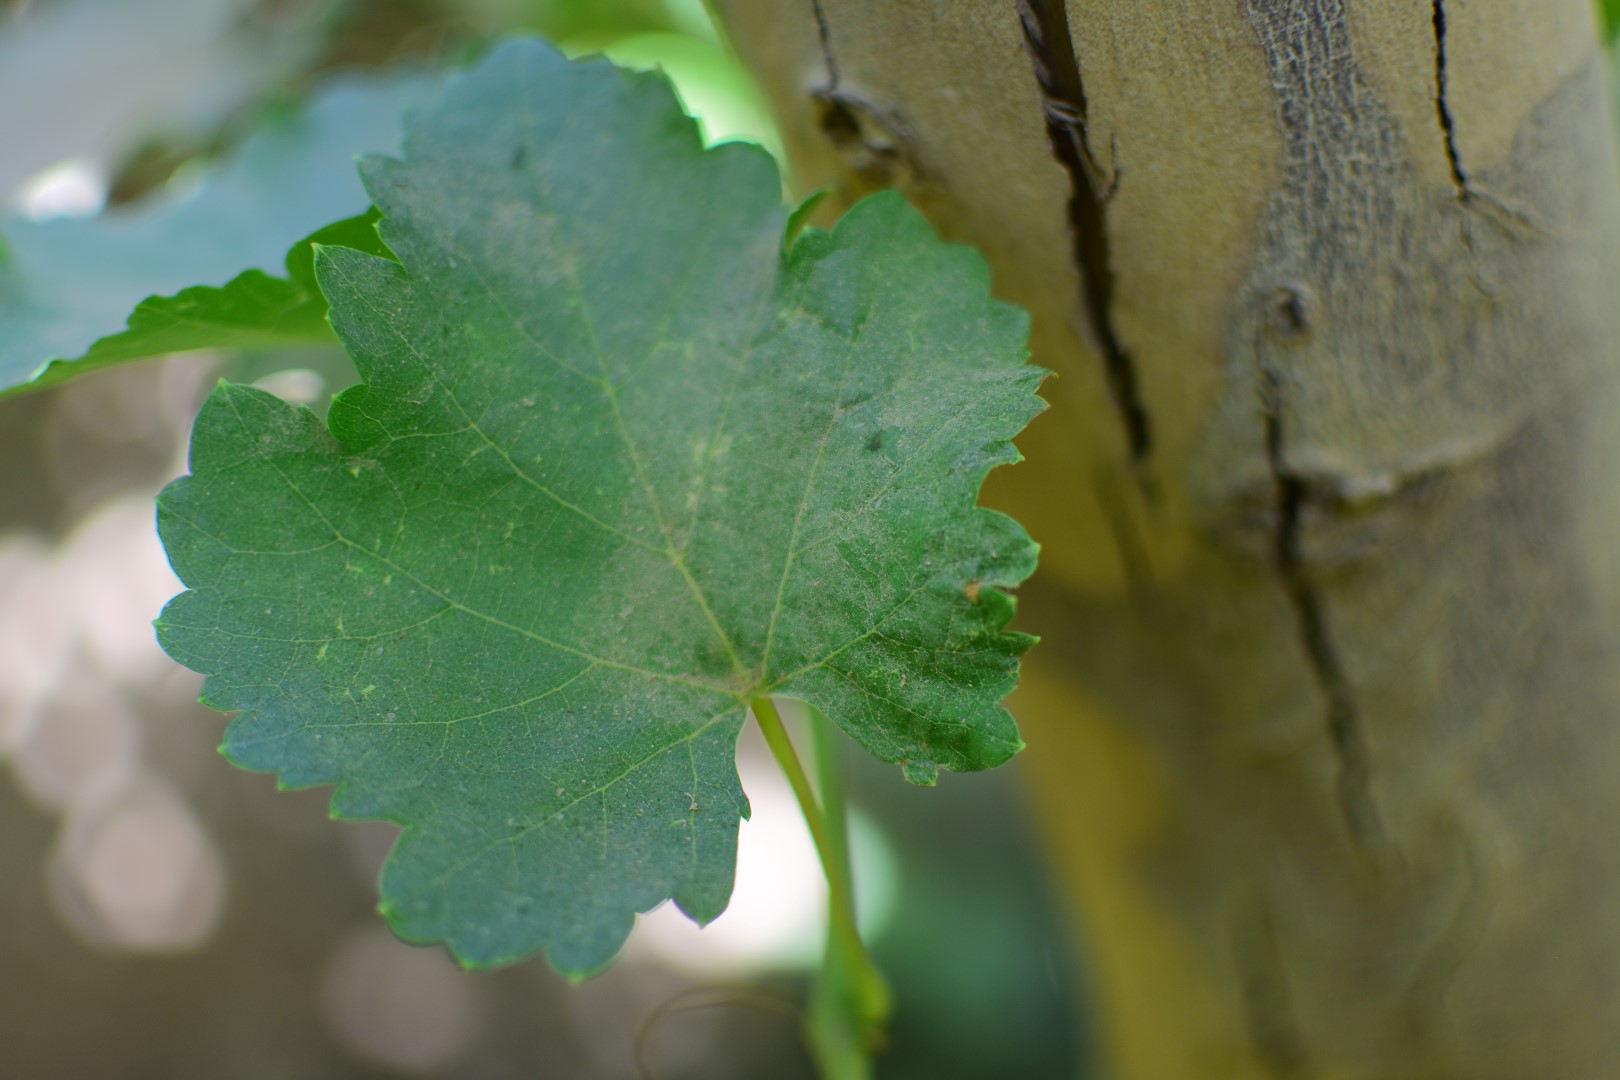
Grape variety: Frinsi